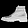
Label: Ankle boot